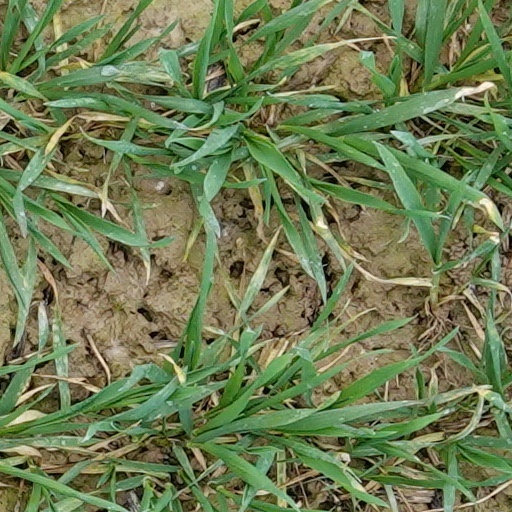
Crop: wheat